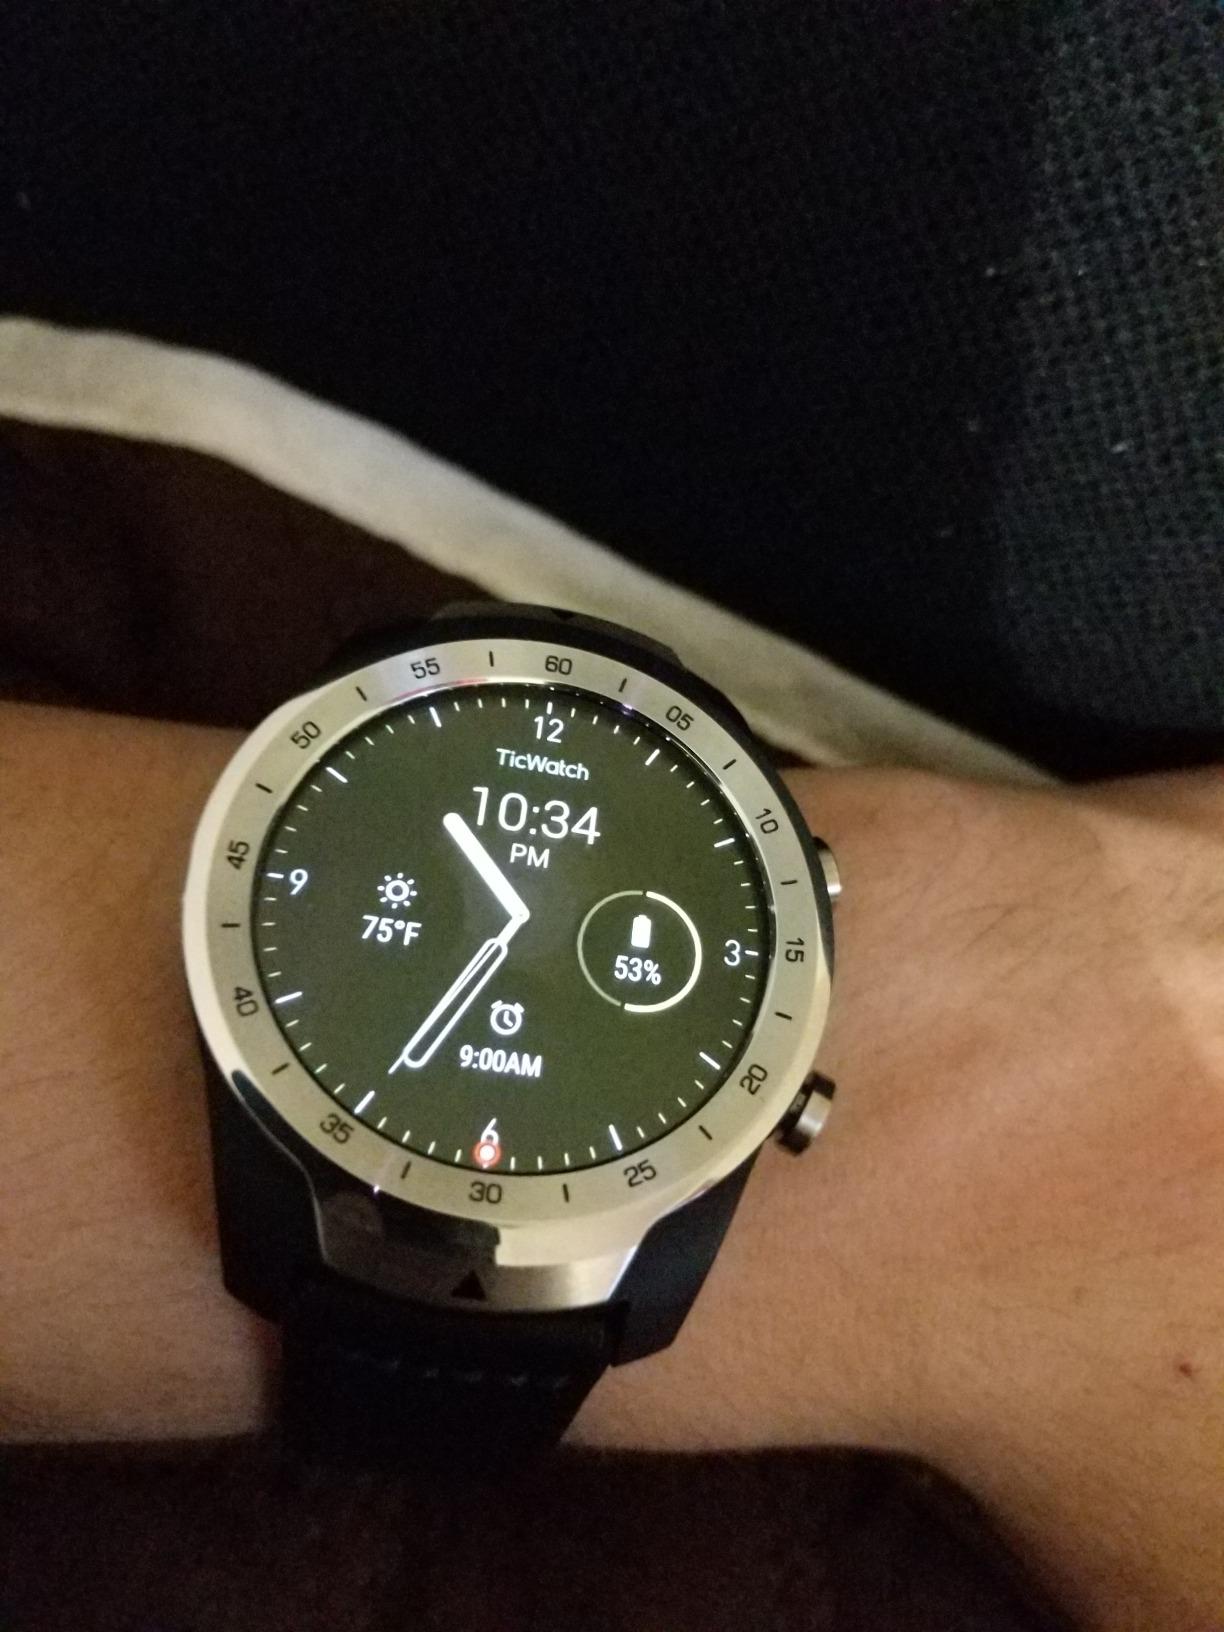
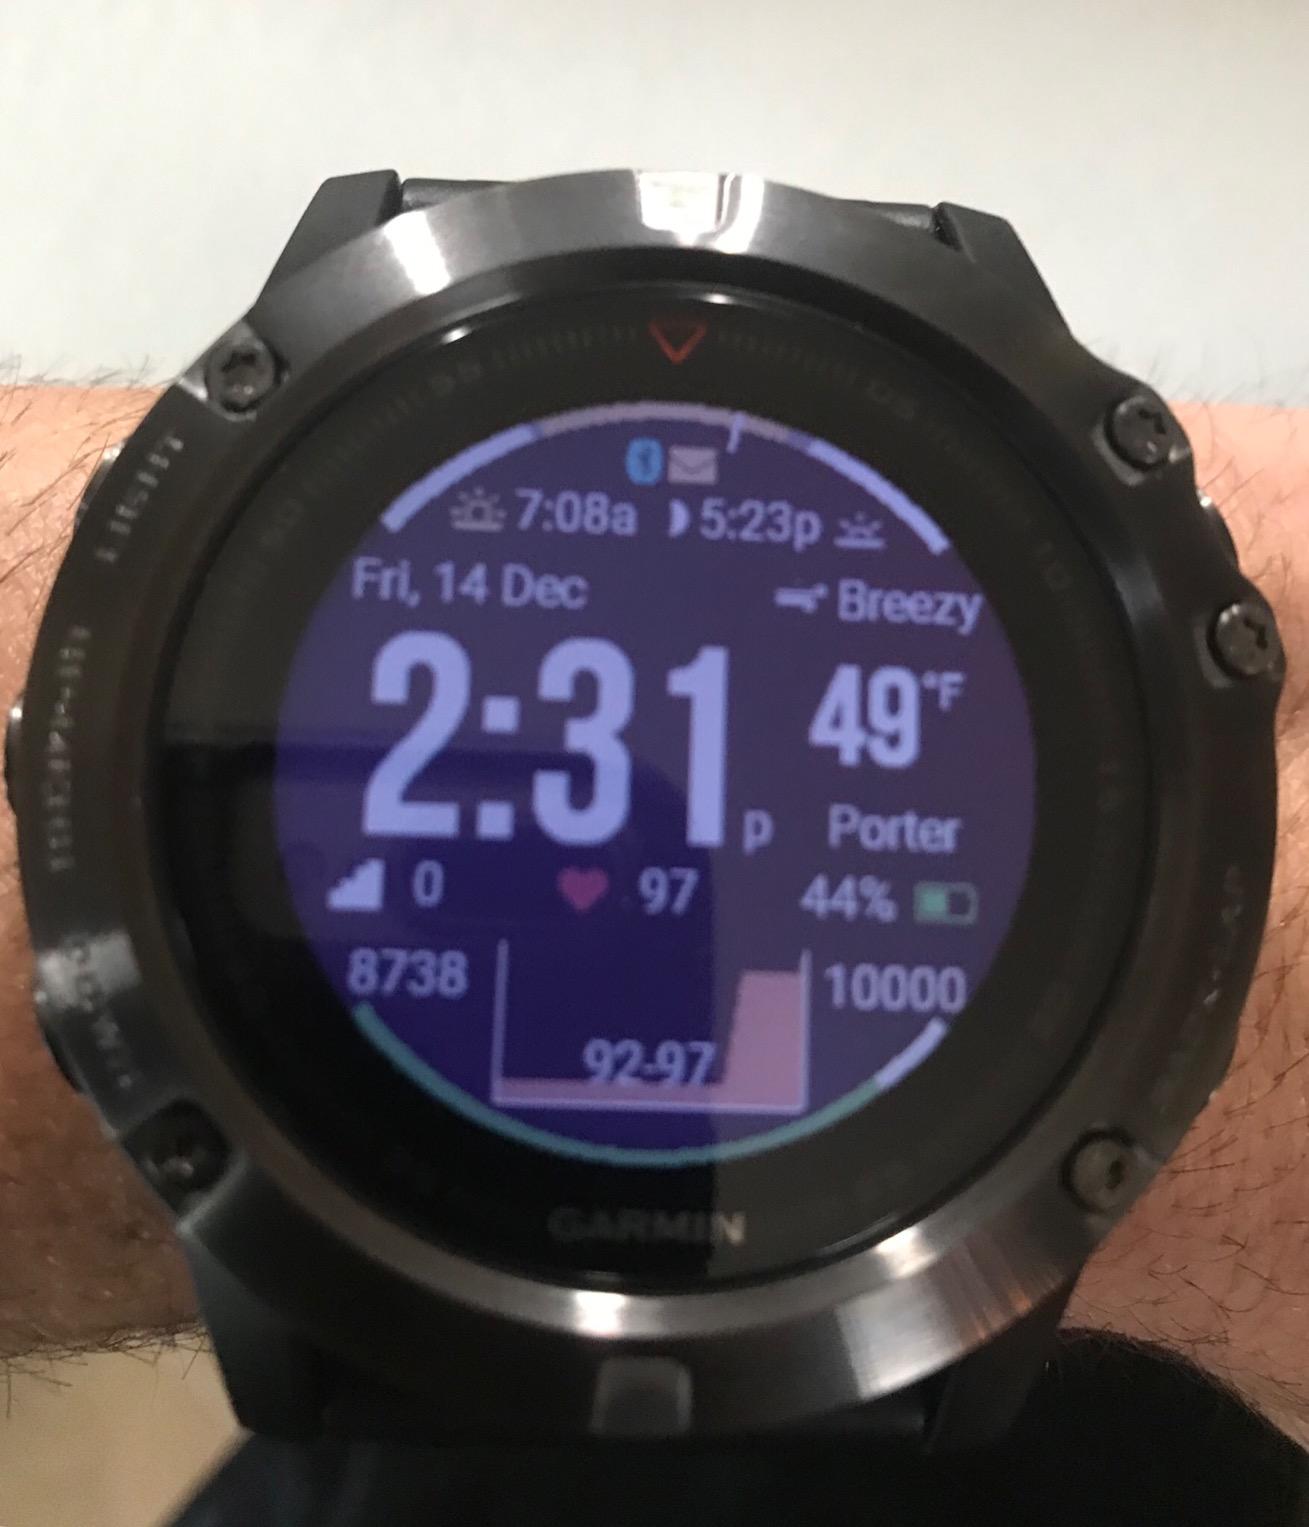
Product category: smartwatch
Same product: no